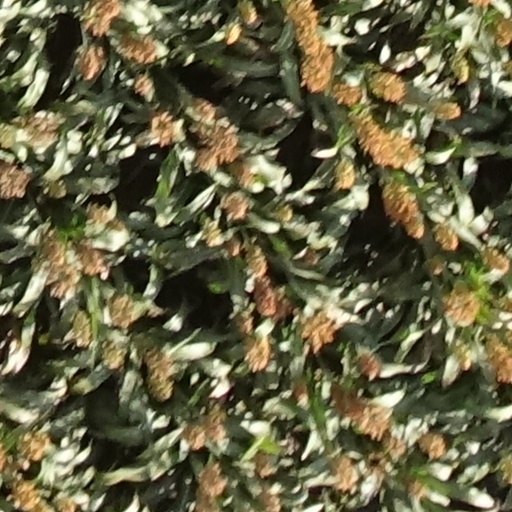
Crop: sorghum